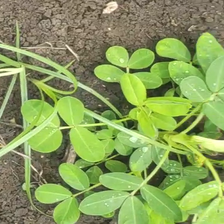
Weed species: Sicklepod_(Senna obtusifolia)